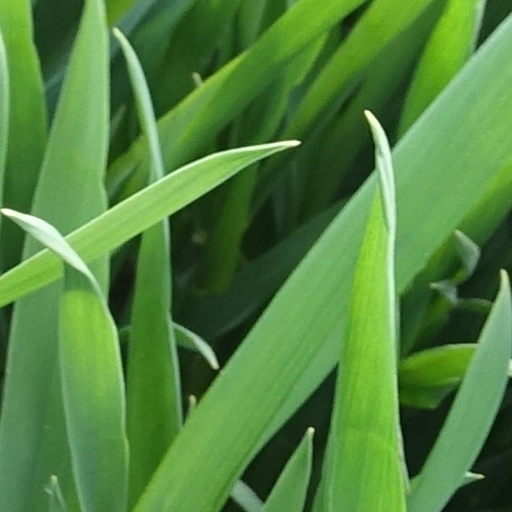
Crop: wheat